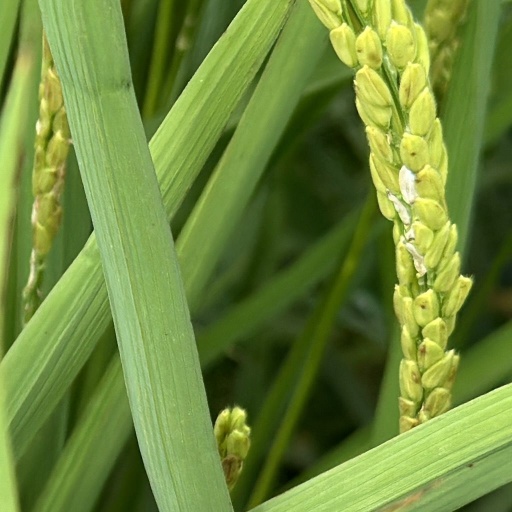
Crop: rice